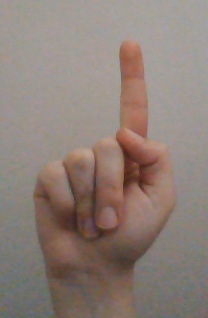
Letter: bb